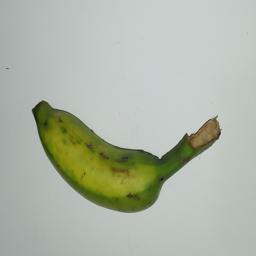
Ripeness: Green